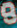
Number: 8